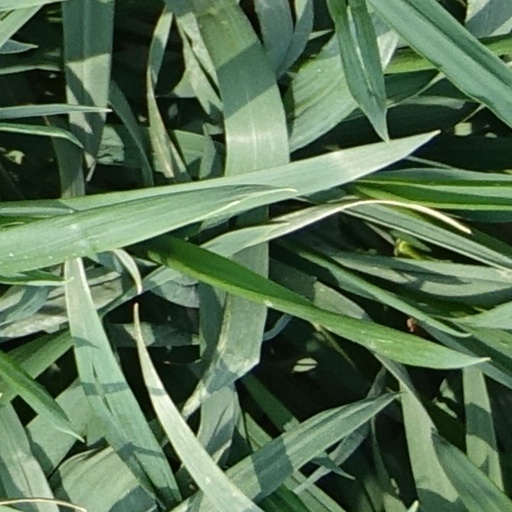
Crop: wheat